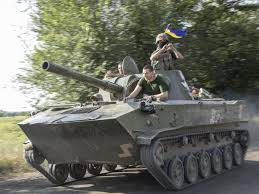
Label: BMD